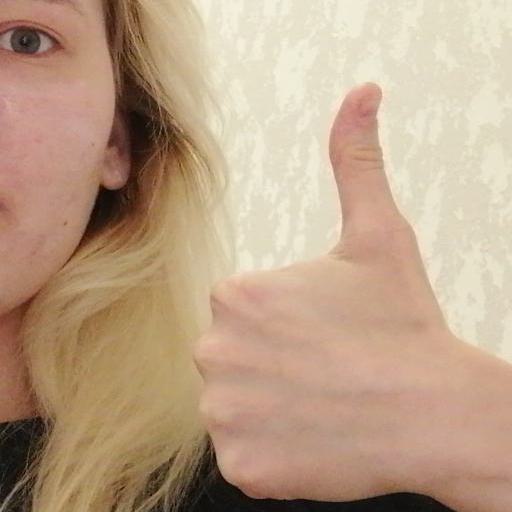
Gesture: like